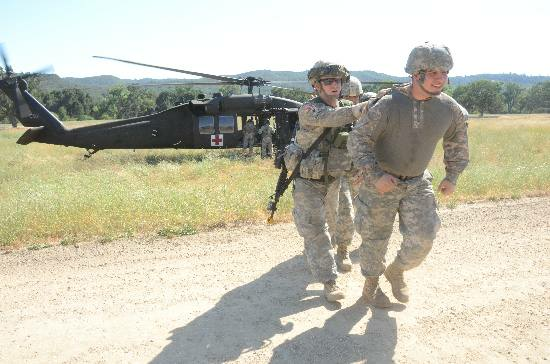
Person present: Yes